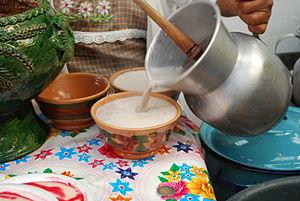
La cuisine mexicaine est considérée comme très variée de par son héritage préhispanique et européen, conséquence de la conquête espagnole de l'empire Aztèque au cours du XVIᵉ siècle. Elle a aussi connu l'influence des cuisines africaines, caraïbéennes, asiatiques et moyen-orientales. La base traditionnelle de cette cuisine est le maïs, ainsi que d'autres aliments d'origine autochtone comme le haricot, l'avocat, la tomate, la dinde, les cacahuètes, la vanille et le piment, accompagnés de riz, transporté par les Espagnols. Les Européens ont amené avec eux un grand nombre d'aliments parmi lesquels les plus importants sont les viandes d'animaux domestiqués, les produits laitiers, et diverses herbes et épices.